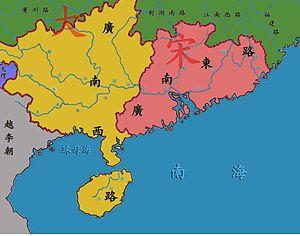
Le Guangdong est une province côtière au sud de la République populaire de Chine dont le chef-lieu est Canton.